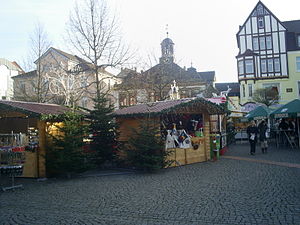
Peine
Torveplads
Peine er en by i med godt 48.000 indbyggere. Kommunen ligger mellem Harzen og Lüneburger Heide og er administrationsby i Landkreis Peine, i den østlige del af den tyske delstat Niedersachsen.